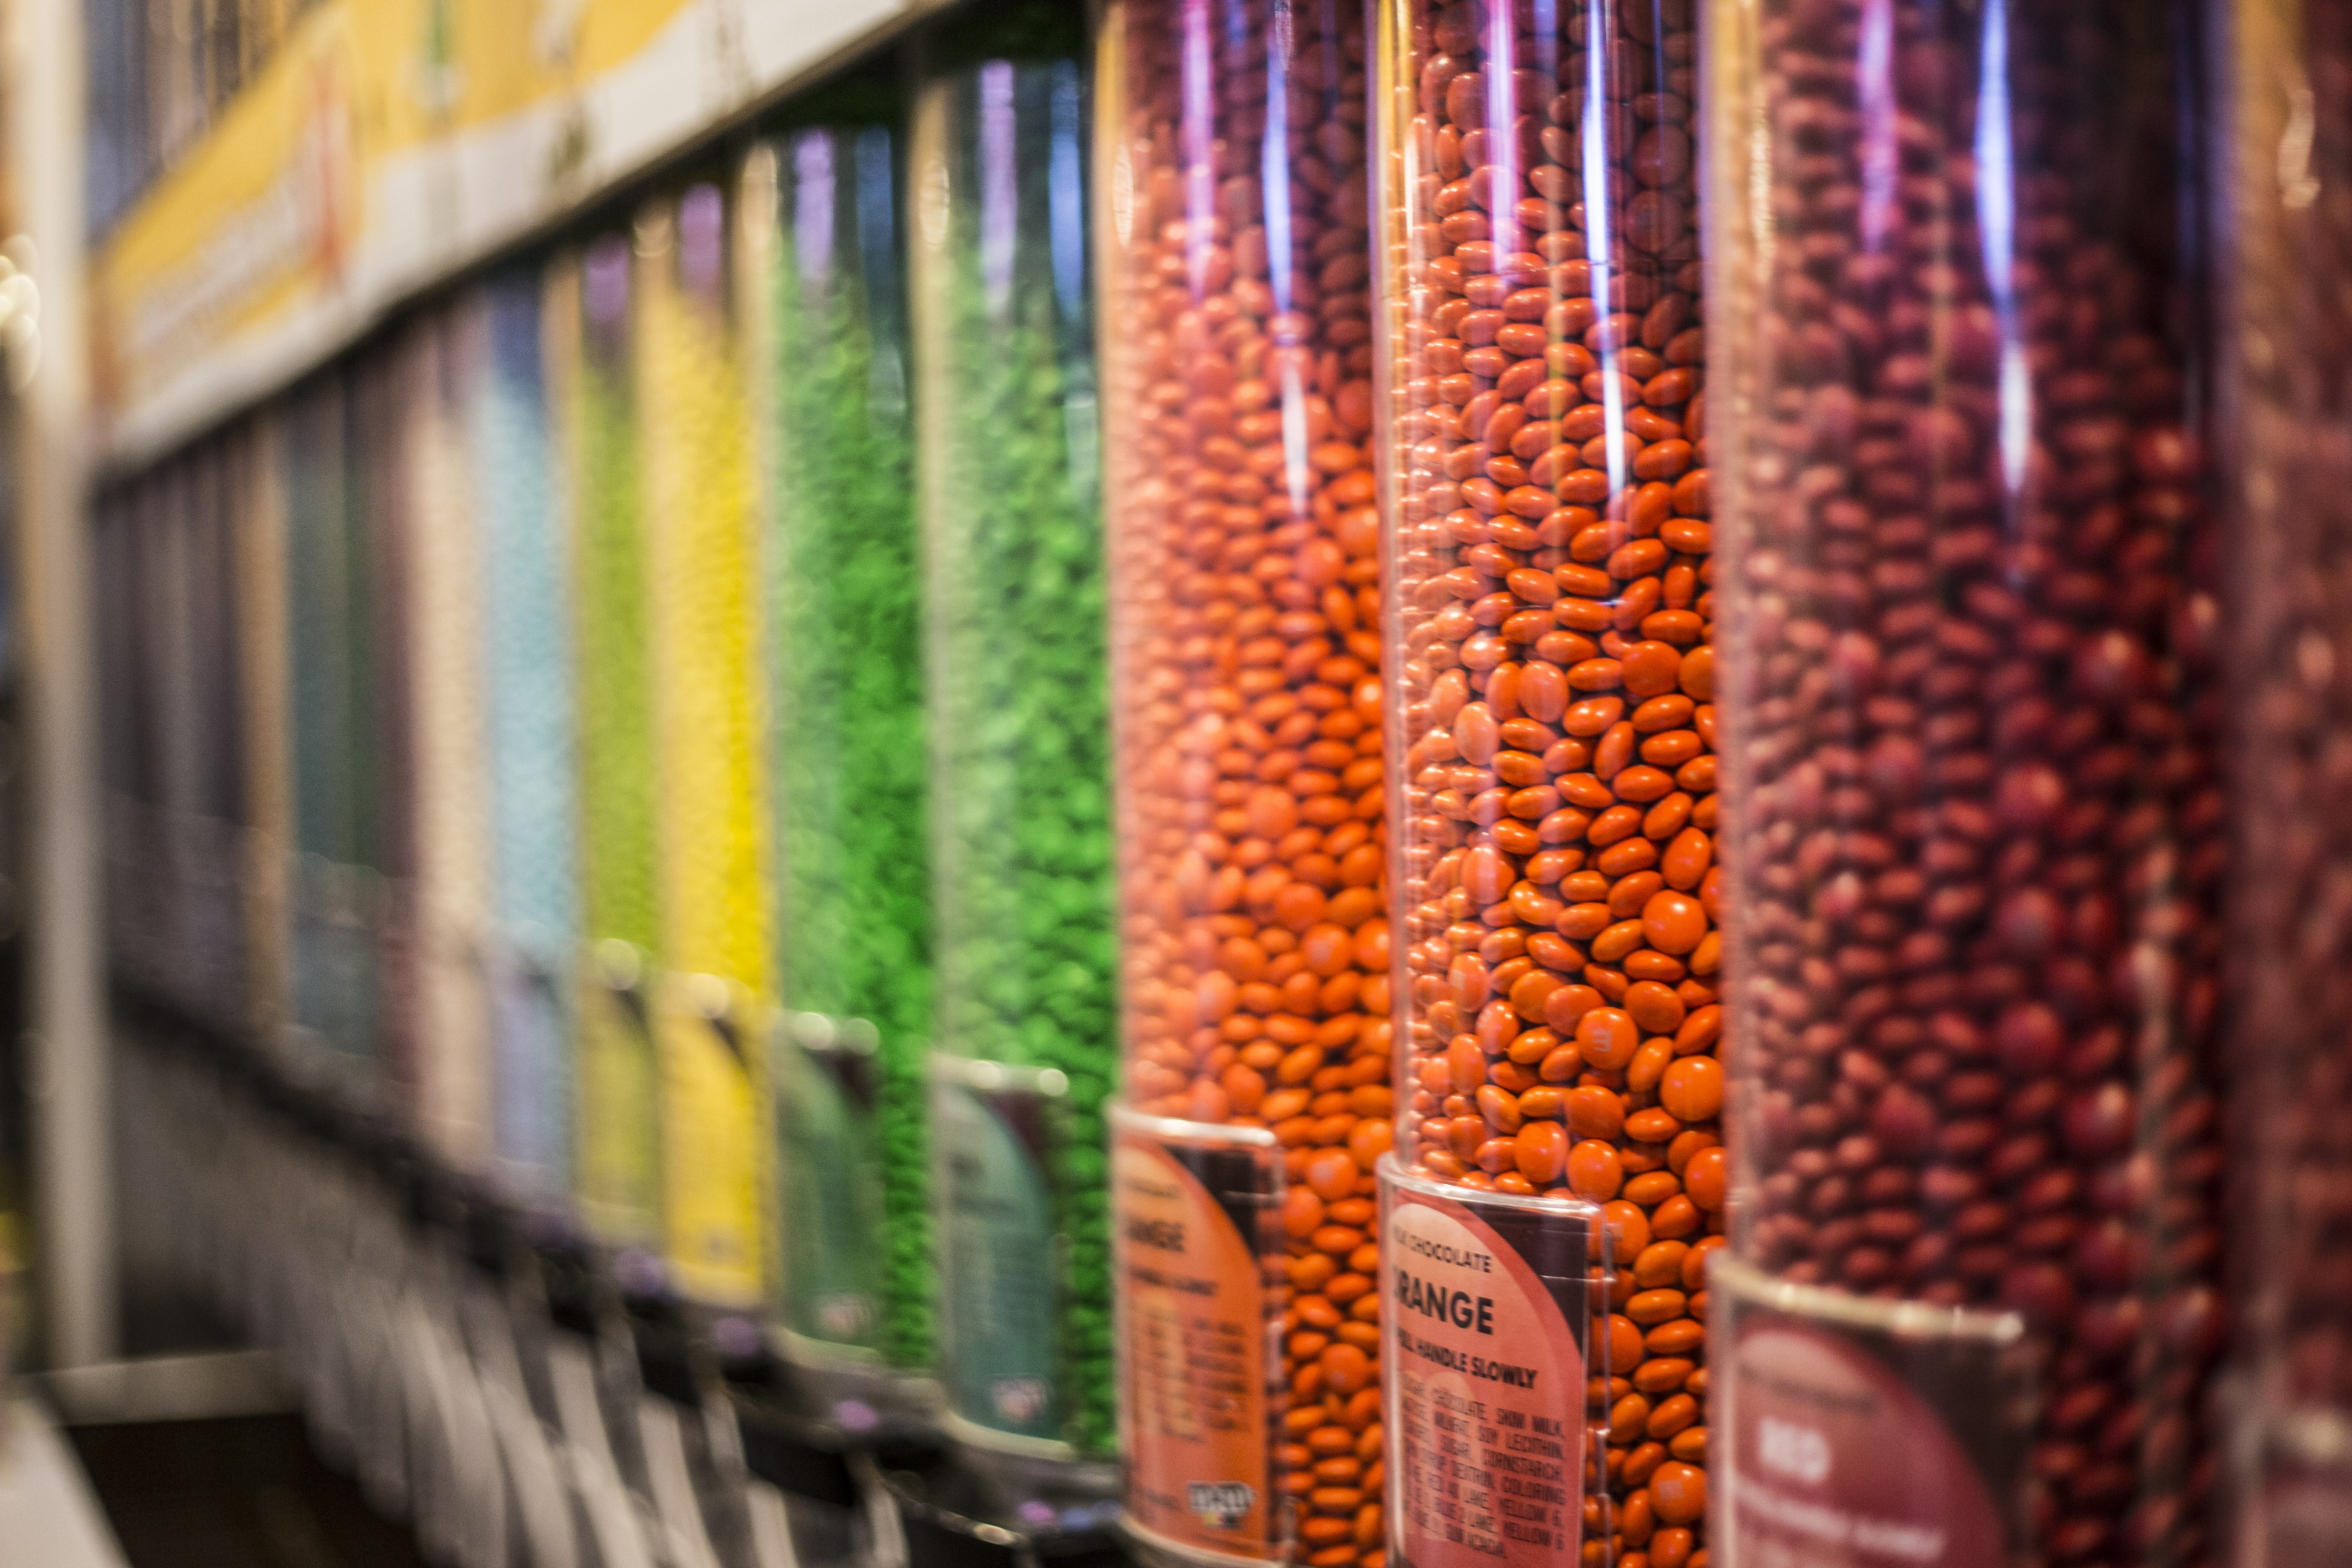
sweet, food, color, colorful, interior design, sugar, multicolored, candy, candies, urban area, m m, window covering, children's sweets